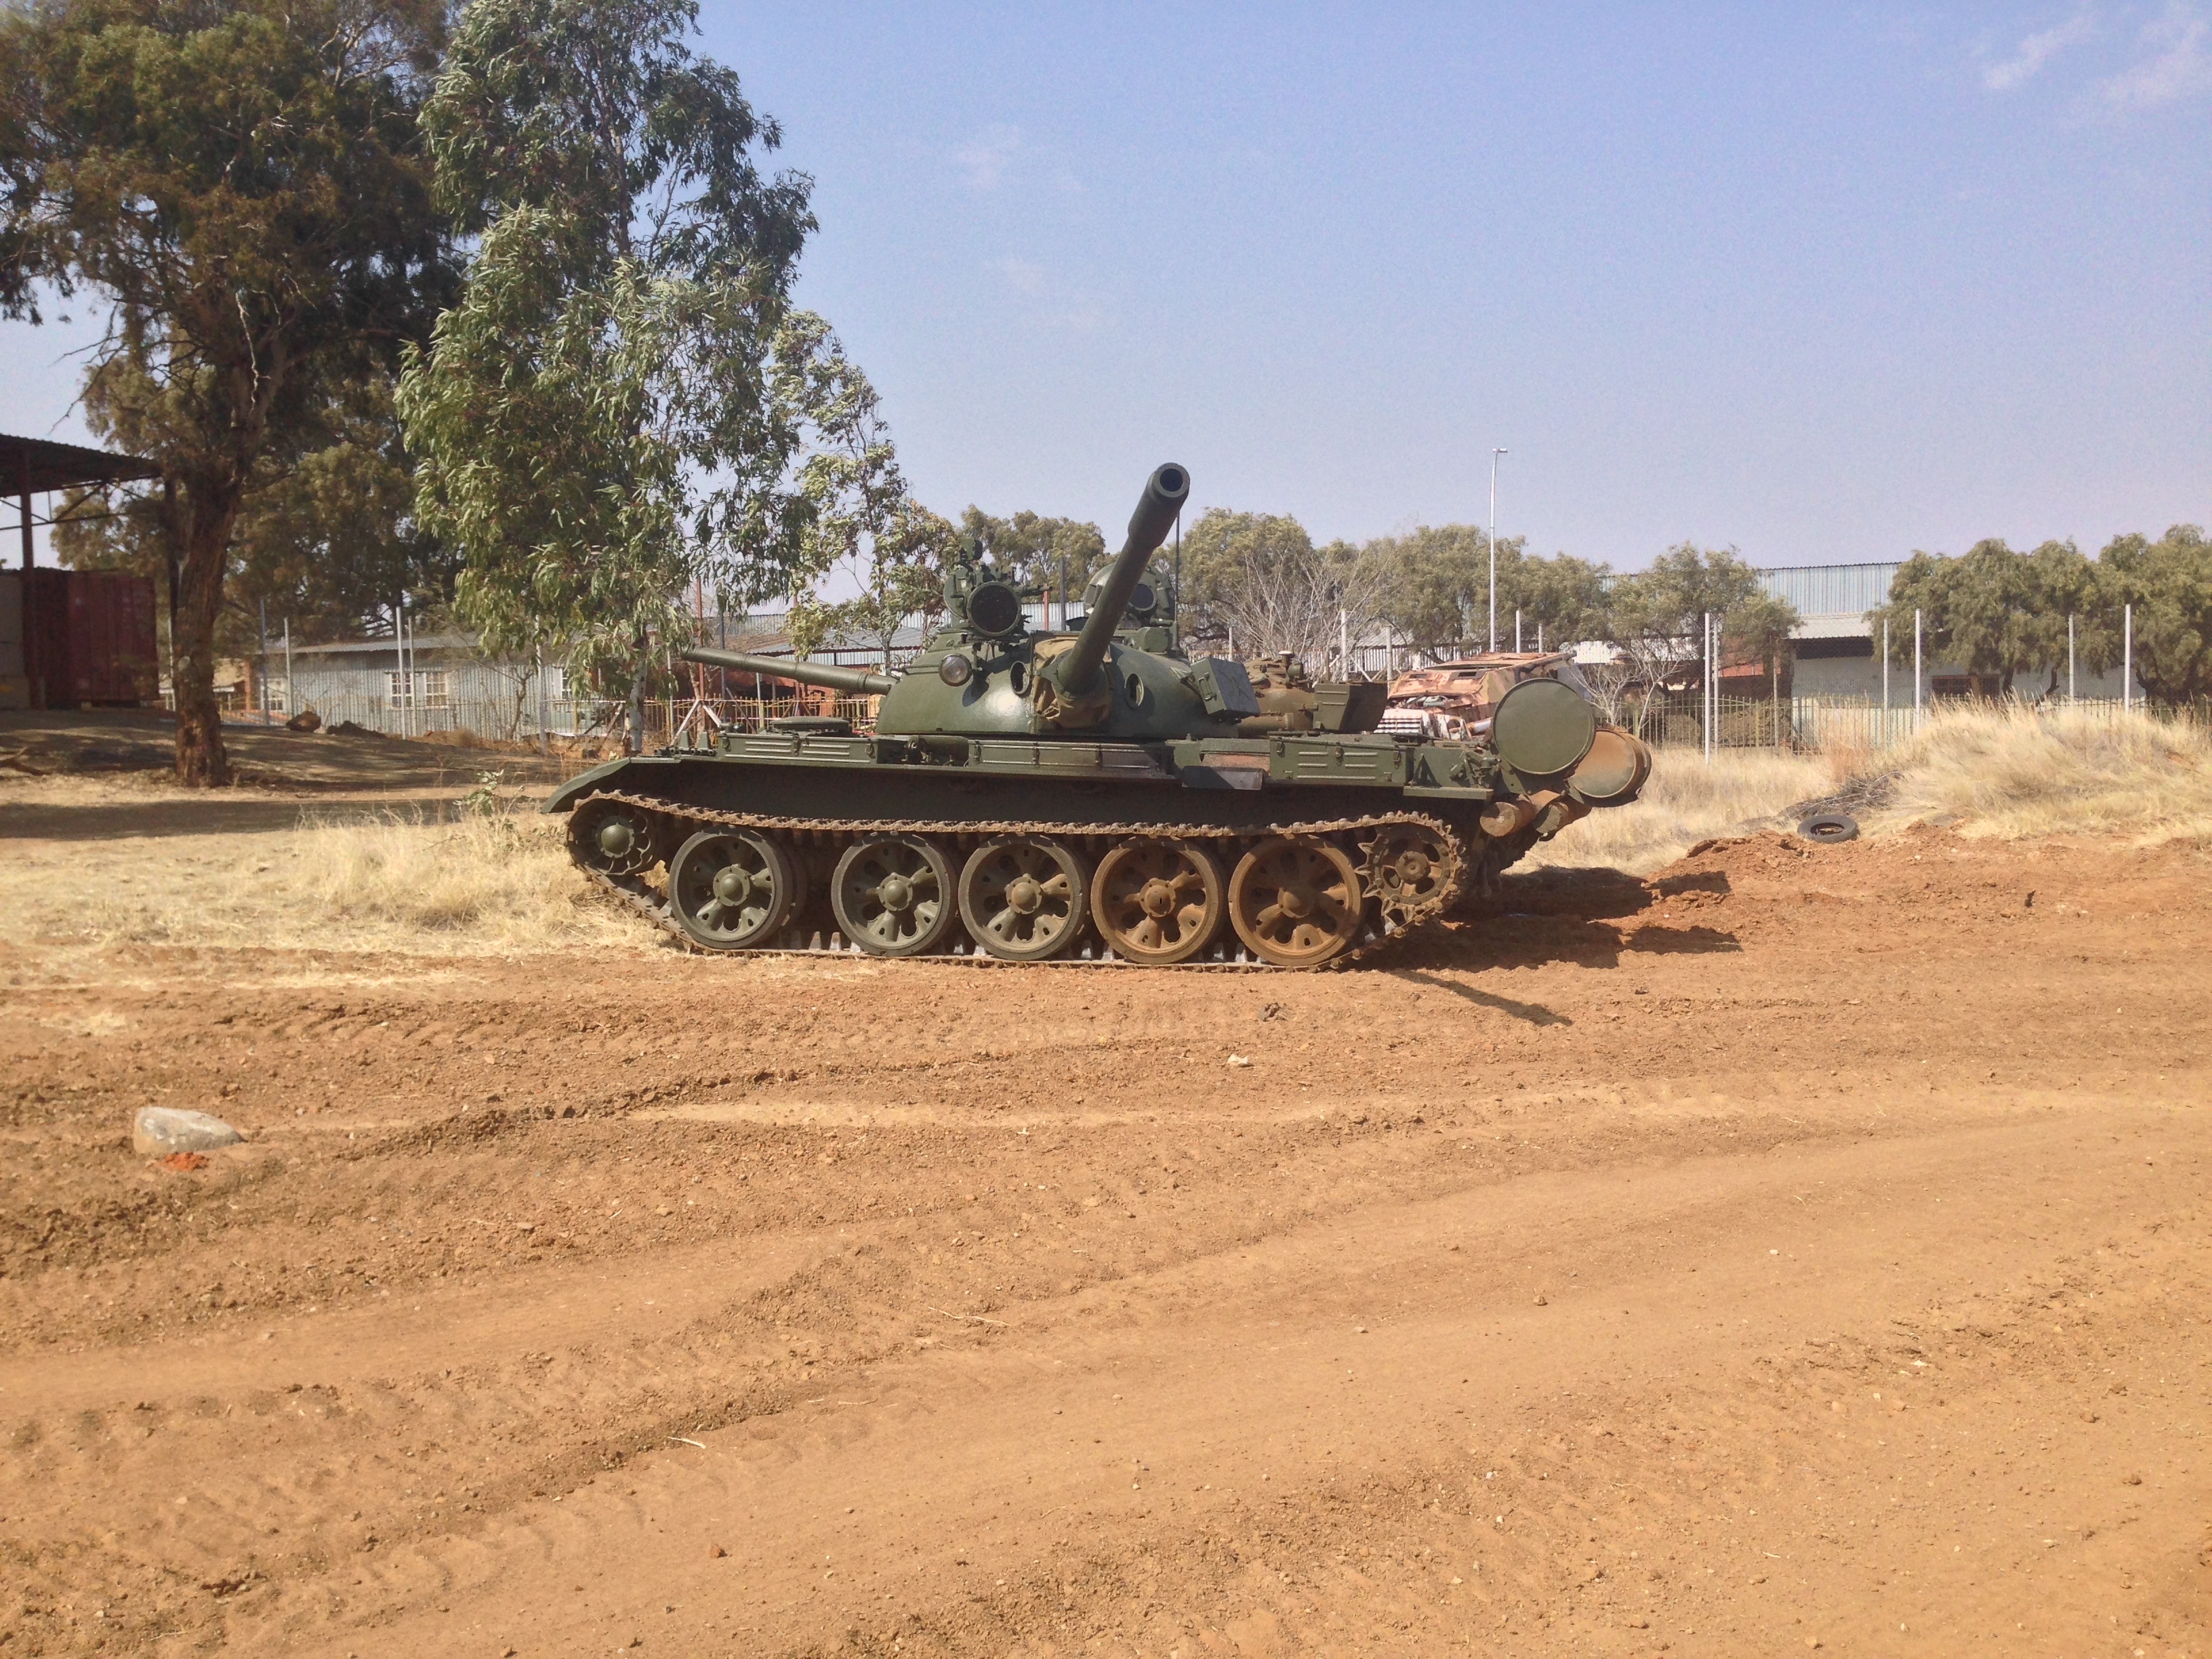
field, military, army, vehicle, soil, weapon, bulldozer, tank, construction equipment, combat vehicle, self propelled artillery